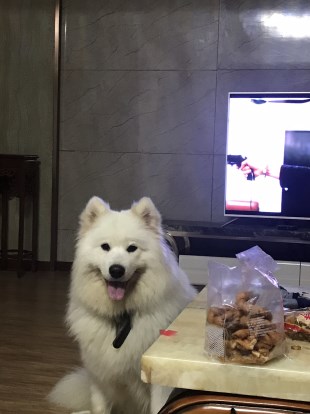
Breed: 2192-n000088-Samoyed